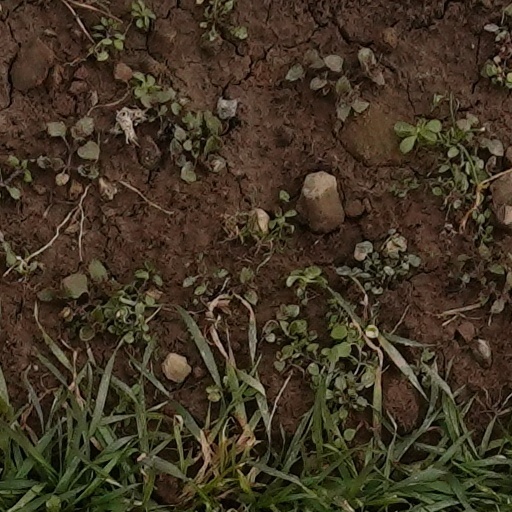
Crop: wheat